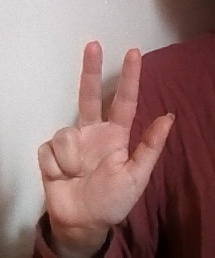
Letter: al